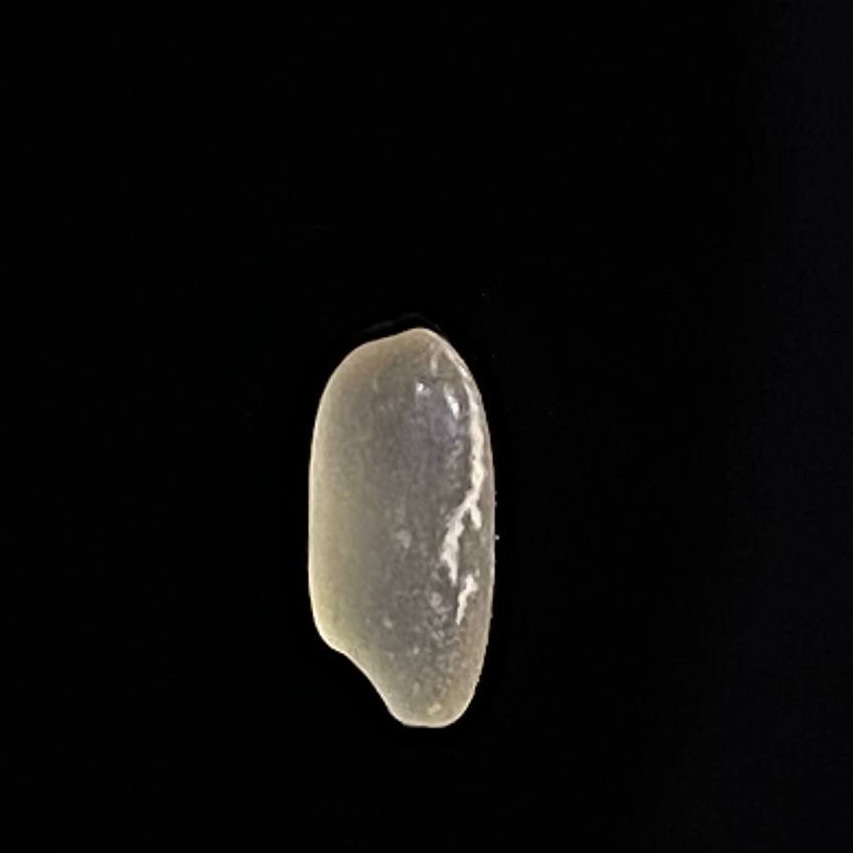
Rice variety: Gutisharna